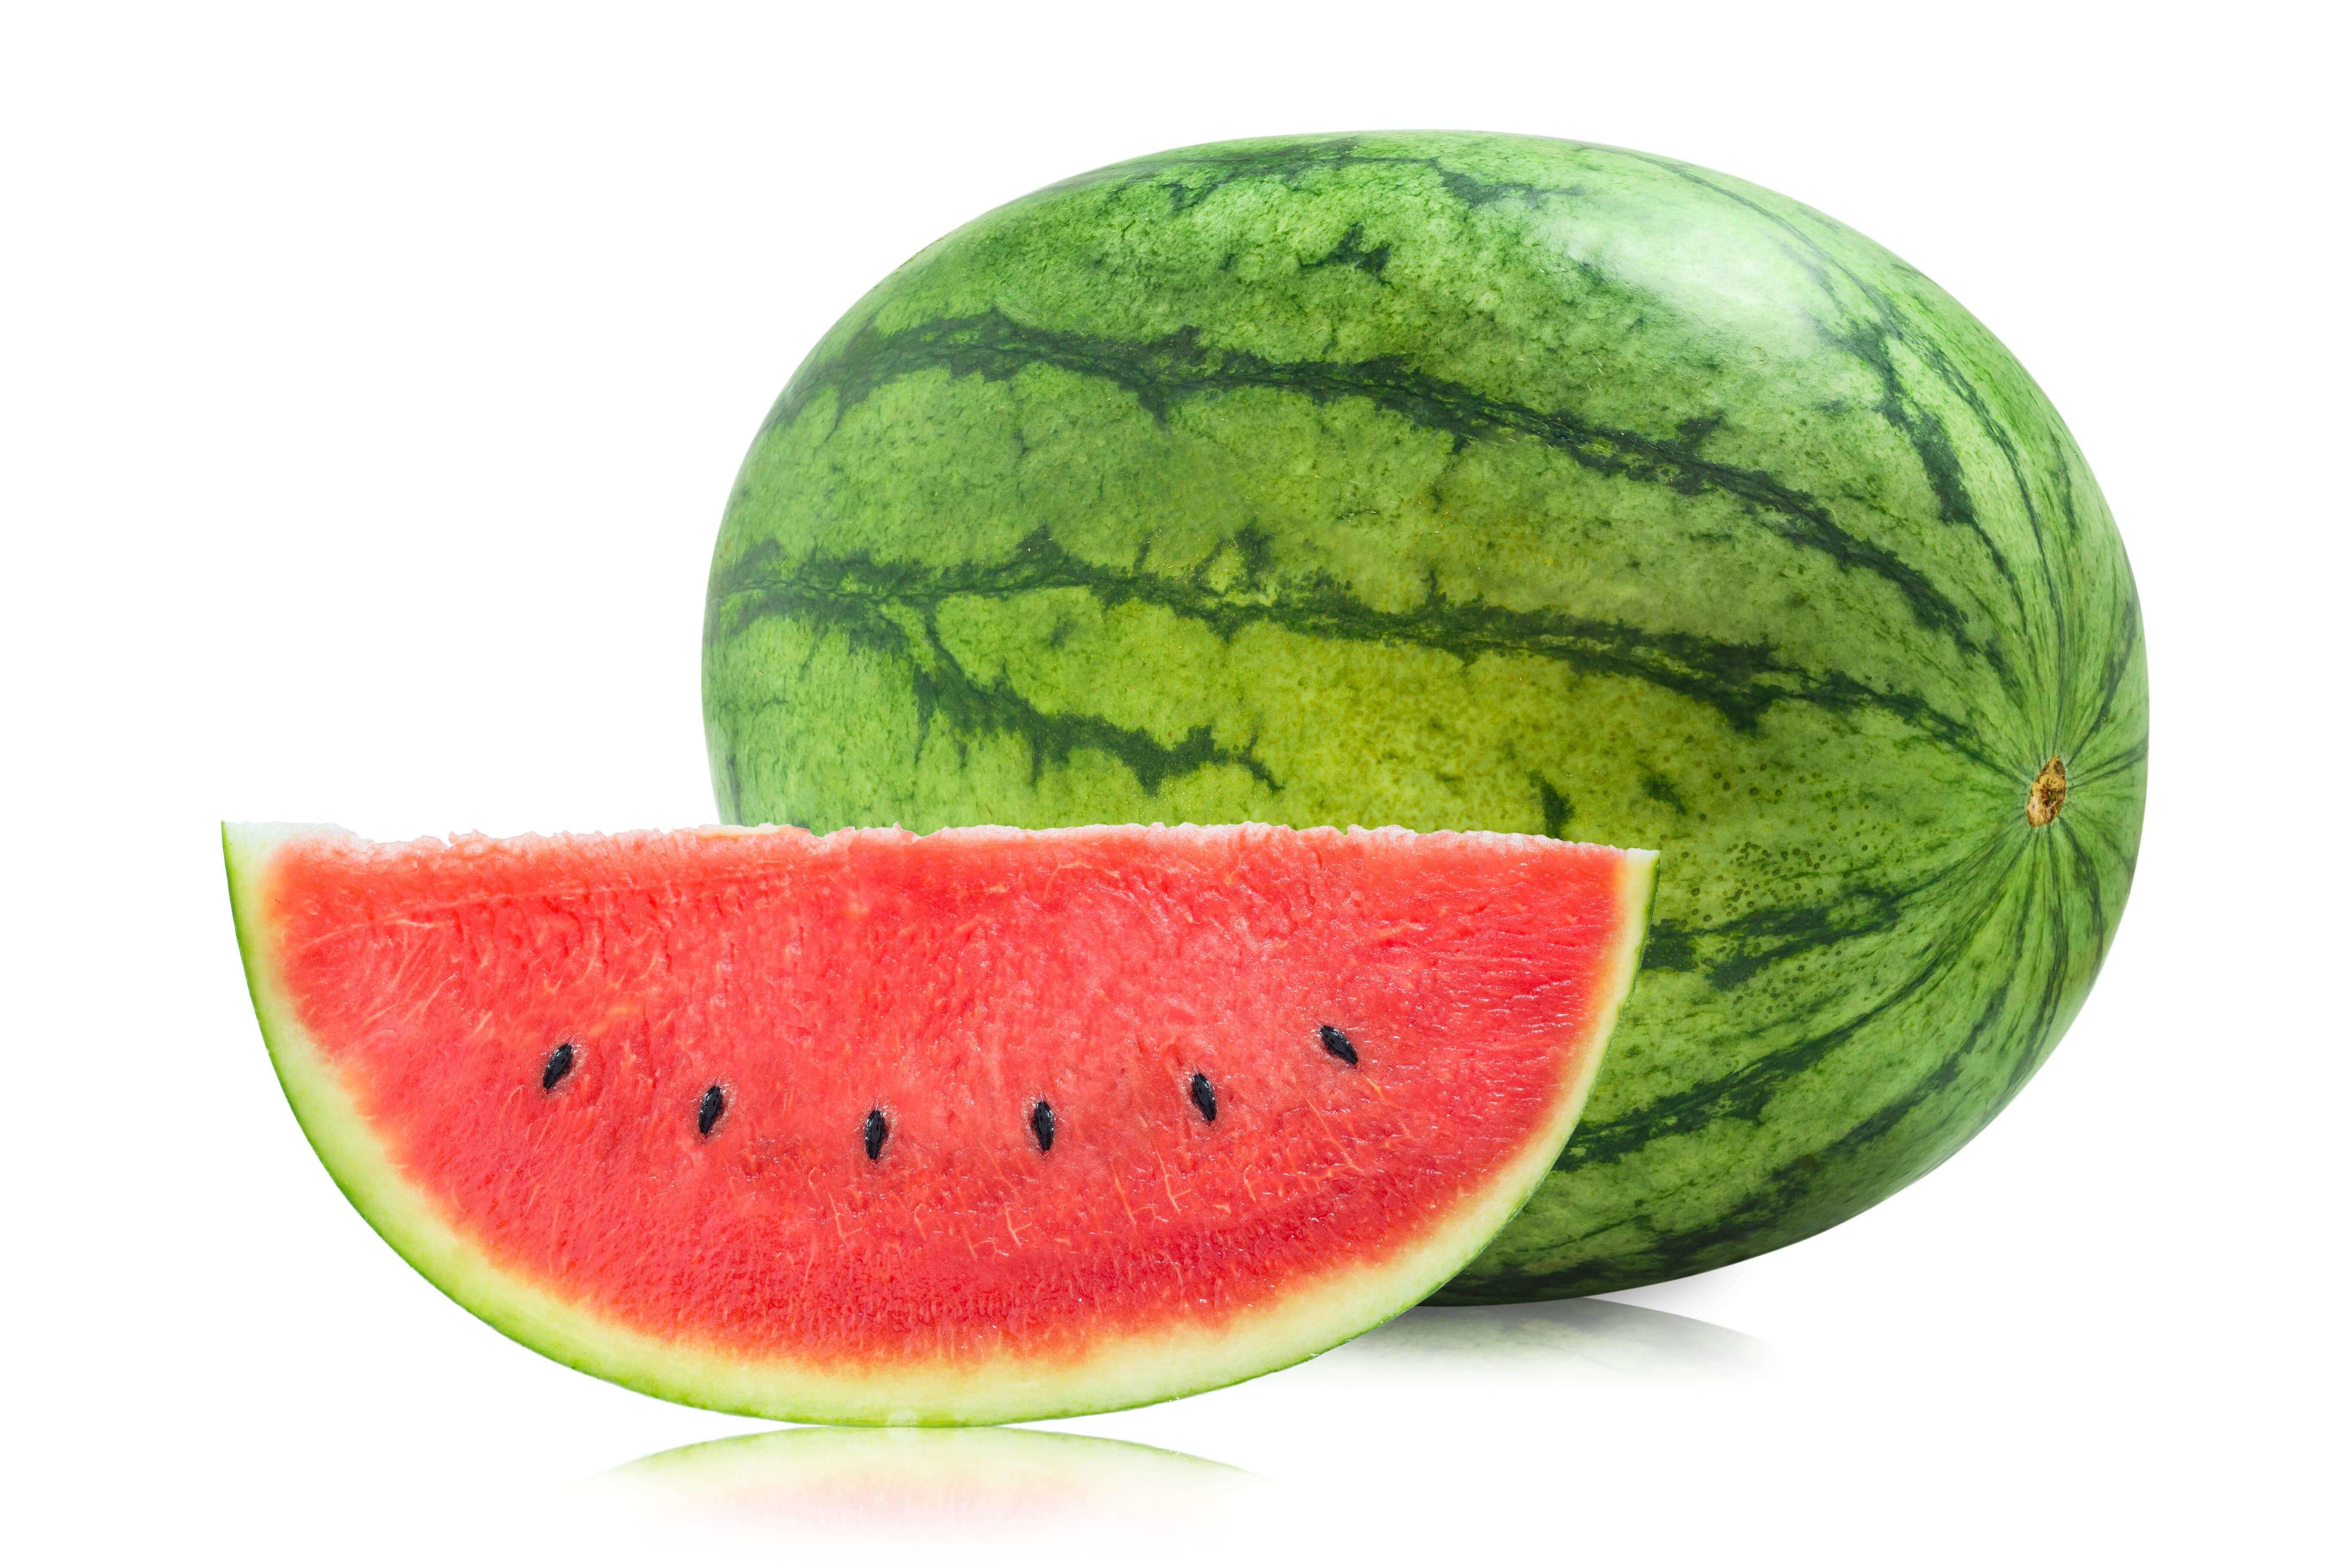
Label: Watermelon